Sean Tully

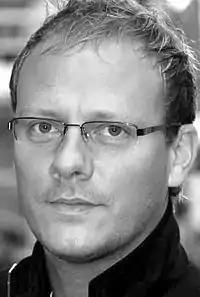
Antony Cotton (pictured) has revealed that playing Sean is easy because he just acts like himself.

Antony Cotton said that playing Sean is easy because he just has to act like himself. Speaking to "The People", Cotton said that Sean looks and he sounds like him. Cotton later admitted that not all of the reviews about him are positive. Some of the gay press have accused Cotton of making Sean a stereotype. Of this he said, "You've got people like Blanche Hunt, Emily Bishop and Norris Cole and there were the classic characters like Bet Lynch and Annie Walker. They're all more camp than Sean — I'm Grant Mitchell compared to them."